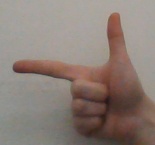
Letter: yaa